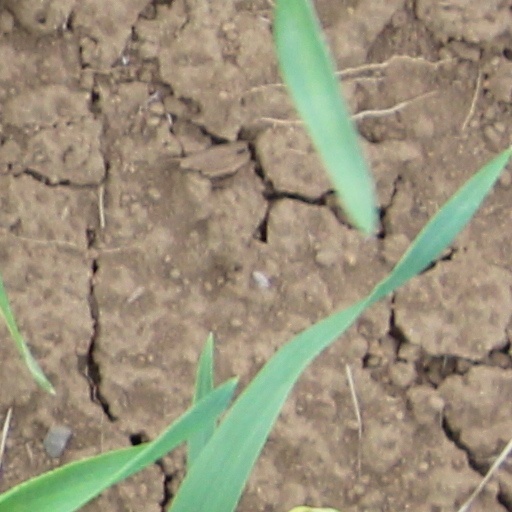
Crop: wheat